Indian National Rally Championship

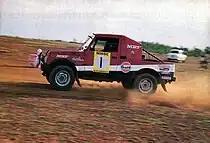
Farad Bathena and Raj Bagri in MRF Maruti Gypsy in 1989 South India Rally

Maruti 800 also had a significant presence as they were already competing in the Sholavaram 800CC class. The INRC's inaugural rally in 1988, Scissors Master Action Rally in Coimbatore was won by L. Gopalakrishnan and Mahendran, driving a Group A(II)IND Maruti 800 for the Scissors Action Rally Team.